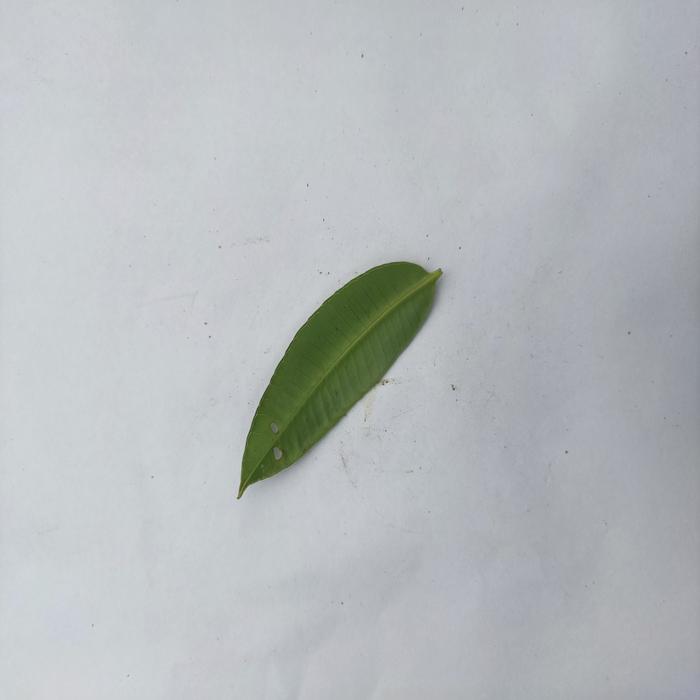
Crop: Hog Plum
Leaf condition: Heathy_Leaf